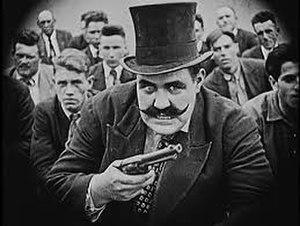
Fatty cabotin est une comédie burlesque américaine de Roscoe Arbuckle sortie le 7 septembre 1919.